City Botanic Gardens

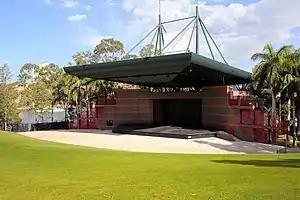
Riverstage, 2014

By 1866 Hill had succeeded in having the extent of the Botanic Gardens enlarged to approximately . A strip along Alice Street was not part of the Gardens but served as a park and sporting field known as Queen's Park.